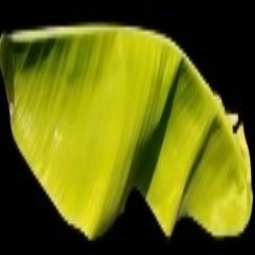
Label: Sulphur